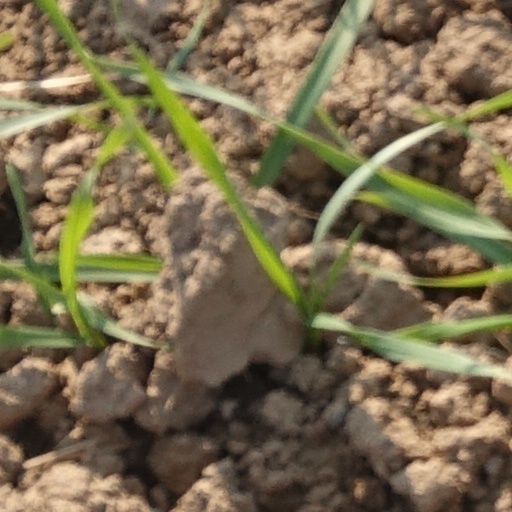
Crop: wheat